Juan José Cabezudo

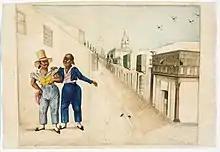
Juan José Cabezudo with a friend - Francisco Javier Cortés

Cabezudo's life was first recorded by Peruvian historian Ricardo Palma, who wrote a short biography about his fame, his homosexuality and his transvestism. The travel writer Max Radiguet mentions his life. He was also depicted in a series of watercolours by Francisco Fierro, as well as Francisco Javier Cortés, and was photographed by Eugenio Courret.